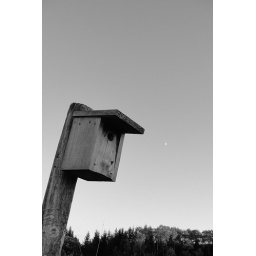
Old bird box braves the elements in Smithville Flats.